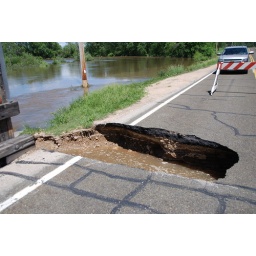
Some massive water damage from the water running over the road